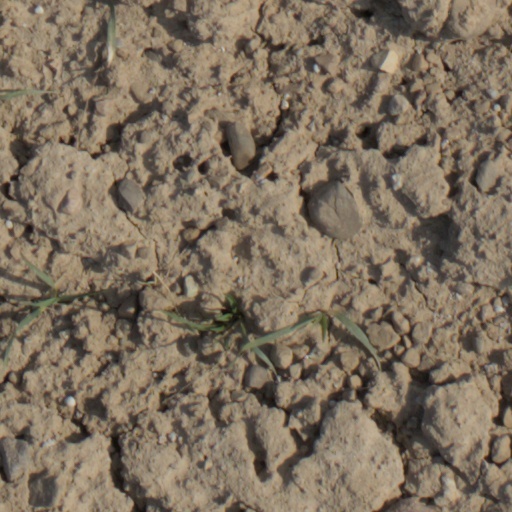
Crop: wheat